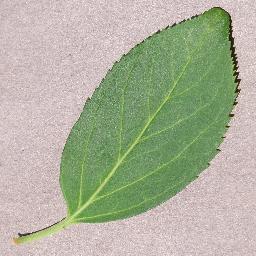
Label: Cherry___healthy